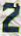
Number: 2